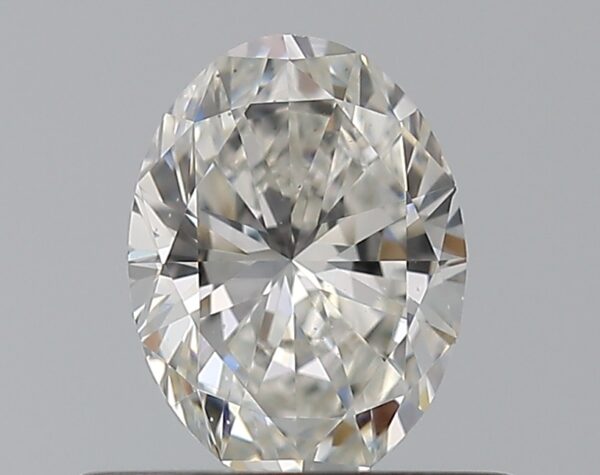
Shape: oval
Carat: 0.5
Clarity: VS2
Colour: G
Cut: VG
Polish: EX
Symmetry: VG
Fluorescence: M
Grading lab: GIA
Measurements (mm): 6.03 x 4.5 x 2.84